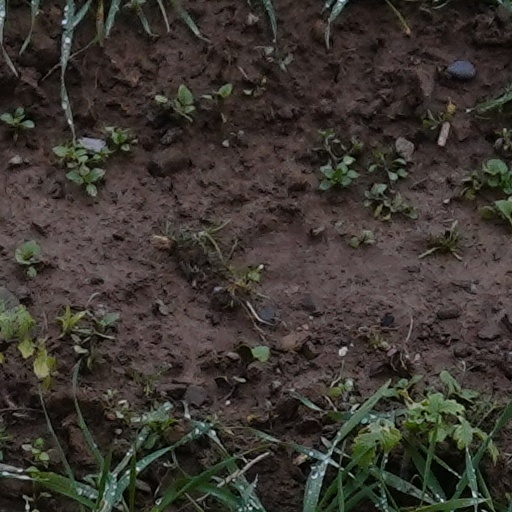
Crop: wheat